Adrián Gavira

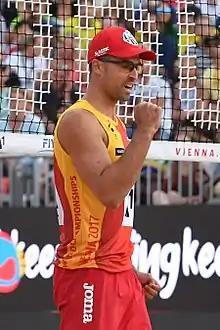
Gavira at the 2017 Beach Volleyball World Championships

Adrián Gavira Collado (born 17 September 1987 in San Roque) is a Spanish beach volleyball player. He currently plays with Pablo Herrera. The pair participated in the 2012 Summer Olympics tournament and lost in the round of 16 to Brazilians Ricardo Santos and Pedro Cunha.